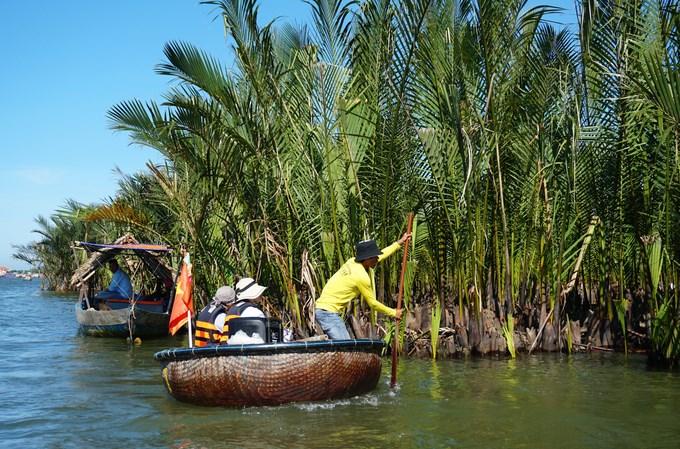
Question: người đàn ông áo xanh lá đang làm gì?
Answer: đang chèo thuyền thúng